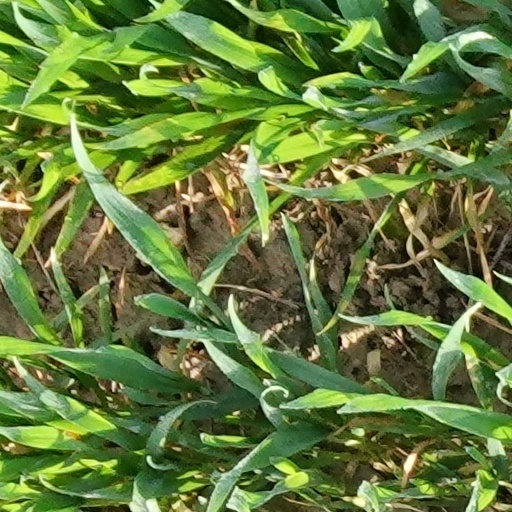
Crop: wheat